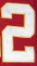
Number: 2